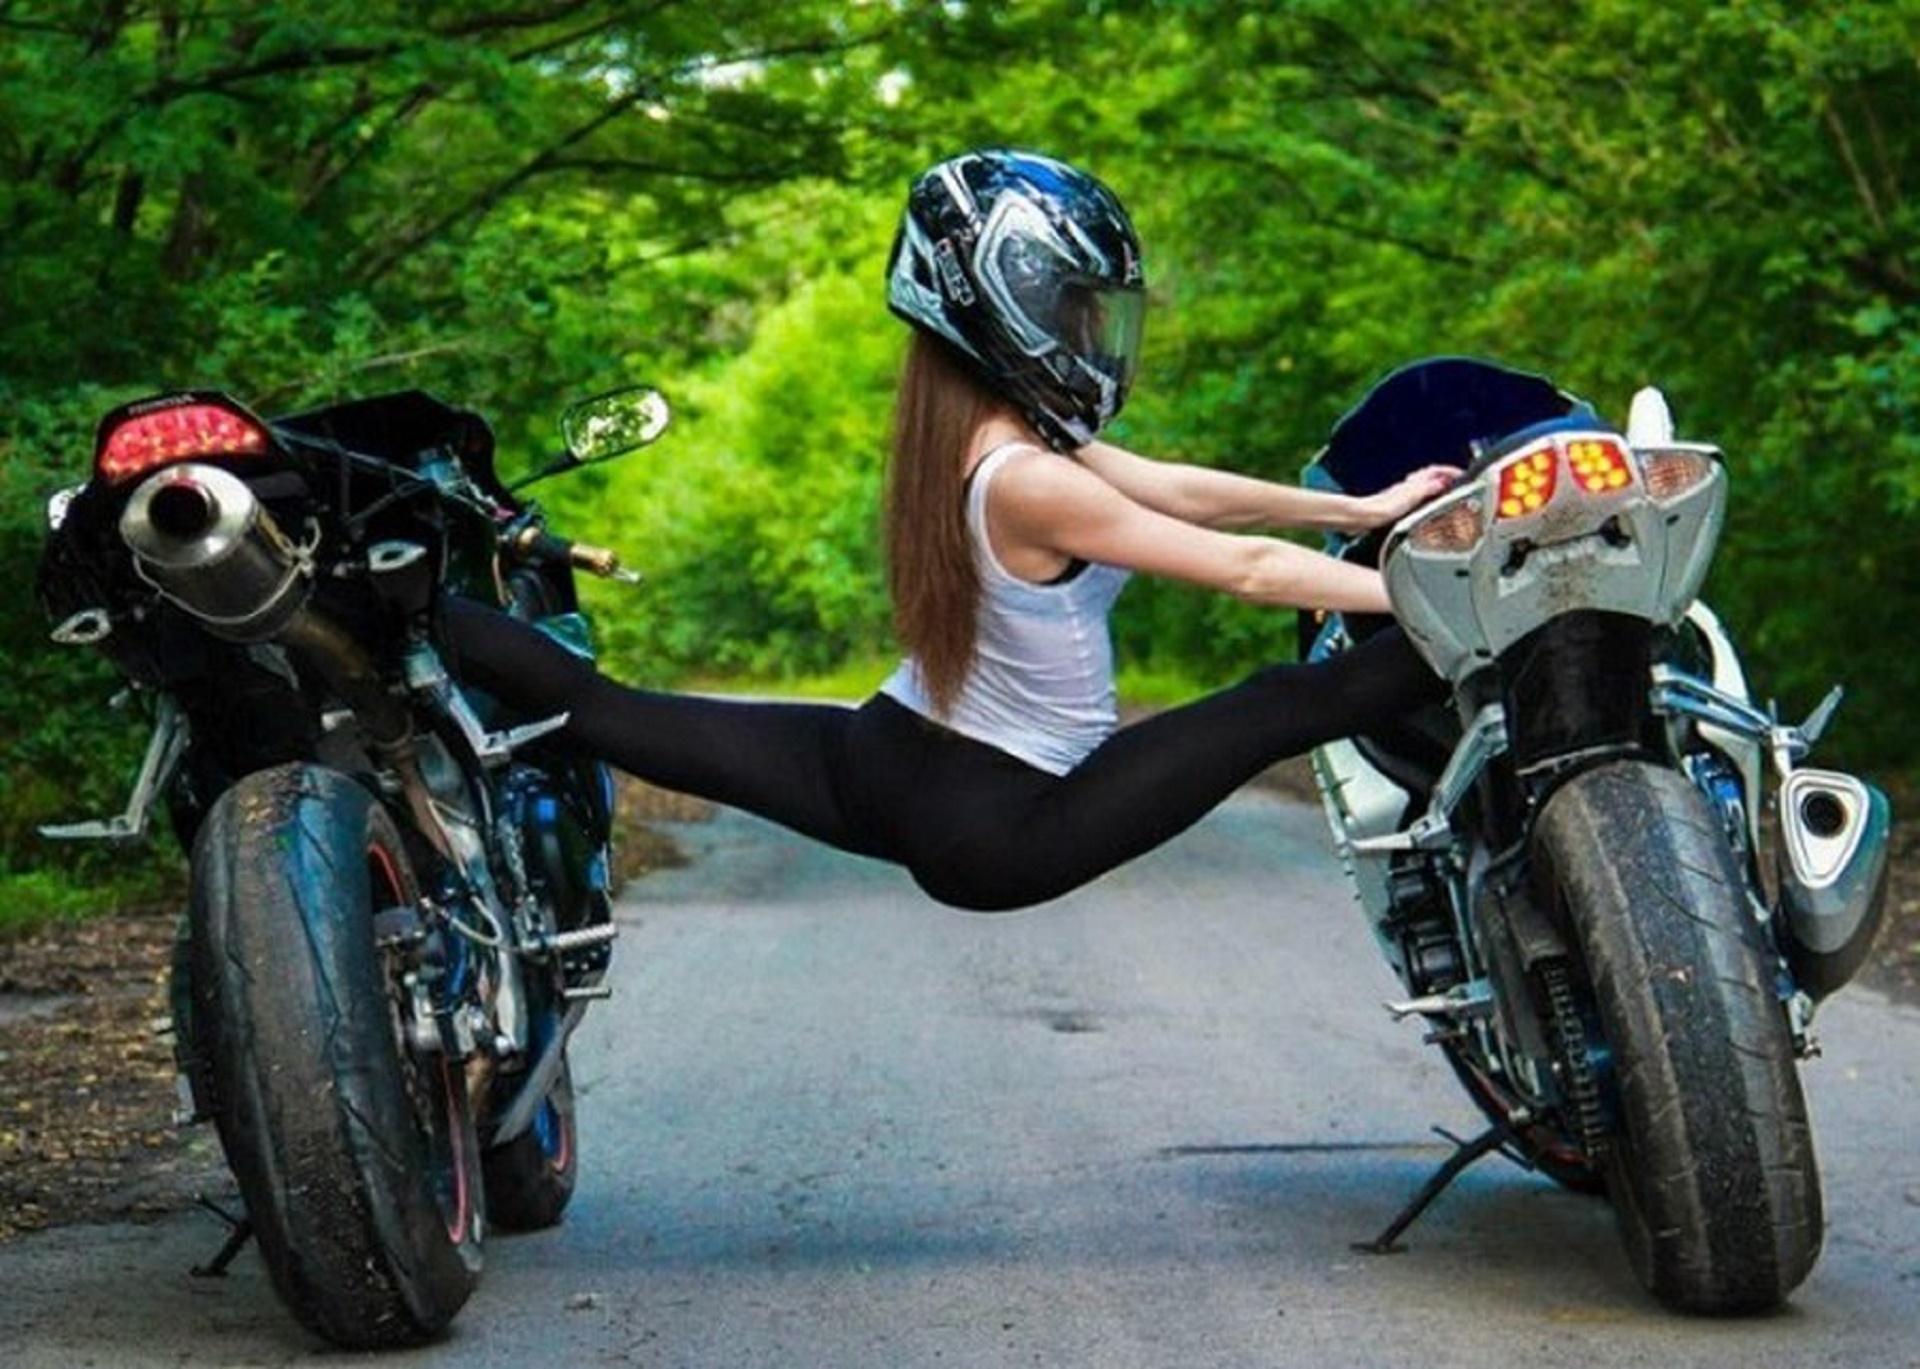
motorcycle, wheel, tire, automotive tire, automotive lighting, helmet, automotive design, motor vehicle, tread, motorcycle helmet, vehicle, alloy wheel, sports gear, fender, rolling, rim, headlamp, motorcycling, automotive wheel system, spoke, leisure, personal protective equipment, motorcycle accessories, thigh, auto part, asphalt, vehicle brake, automotive exterior, road, recreation, tree, grass, competition event, cruiser, fun, sitting, scooter, driving, adventure